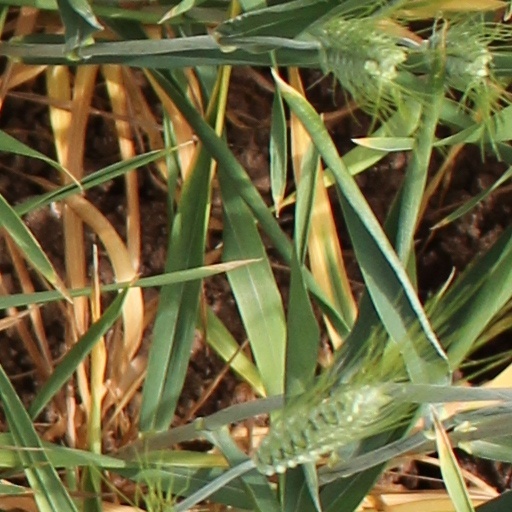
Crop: wheat